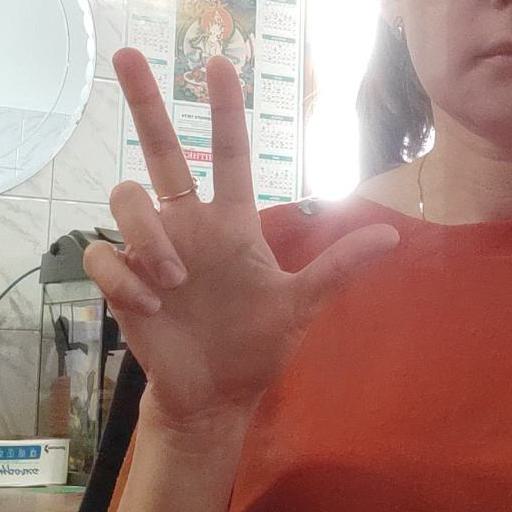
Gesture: three2